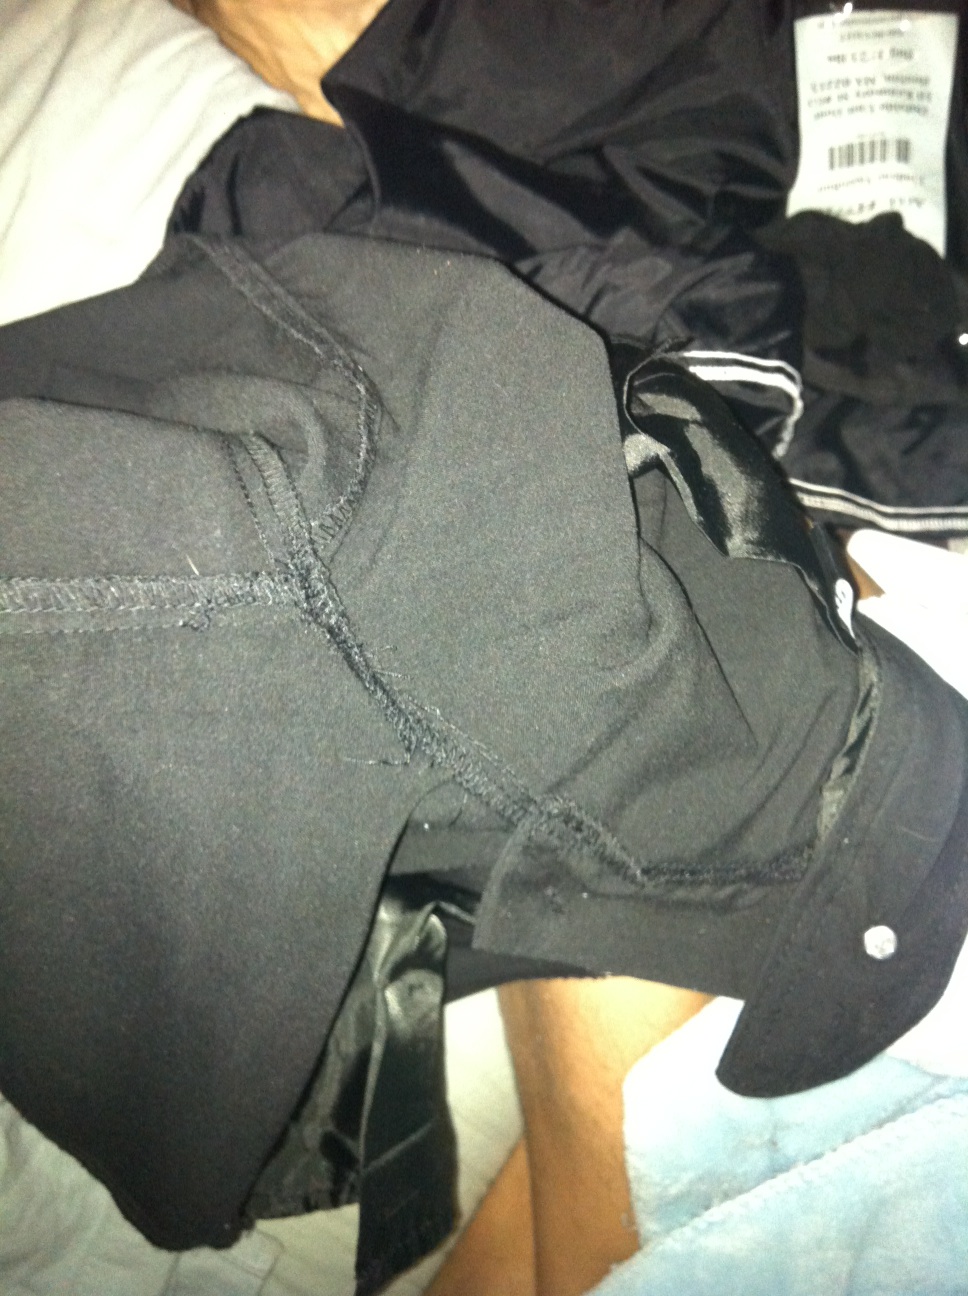Question: Do these pair of pants appear to have any stain on them?
Answer: no